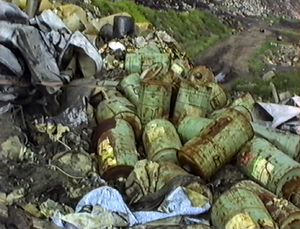
Bitteres aus Bitterfeld. Eine Bestandsaufnahme, usuellement abrégé en Bitteres aus Bitterfeld, est le titre d'un film documentaire tourné illégalement en RDA en 1988. Il présente l'étendue de la pollution environnementale dans la région industrielle entourant Bitterfeld, marquée par l'industrie chimique. Cette tentative d'établir une opposition était un projet commun des opposants du réseau vert écologique Arche de Berlin-Est, de défenseurs locaux de l'environnement, et de réalisateurs de films de Berlin-Ouest.